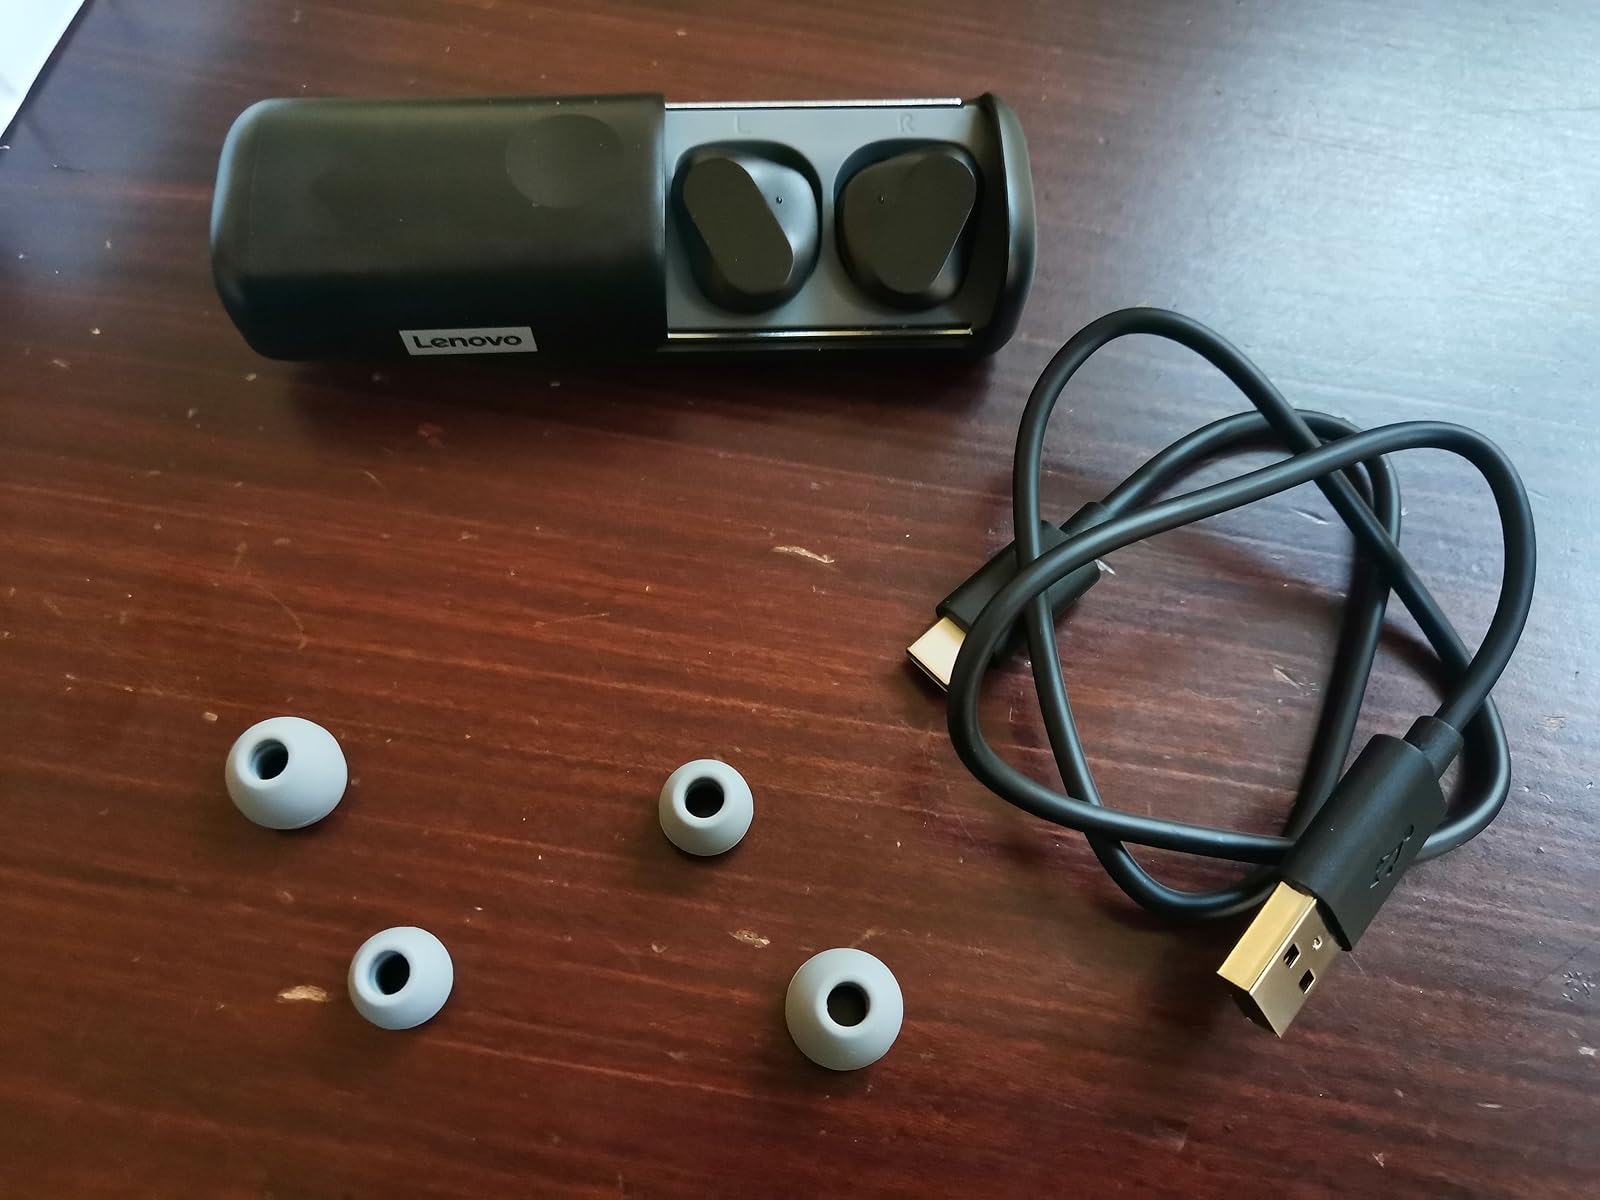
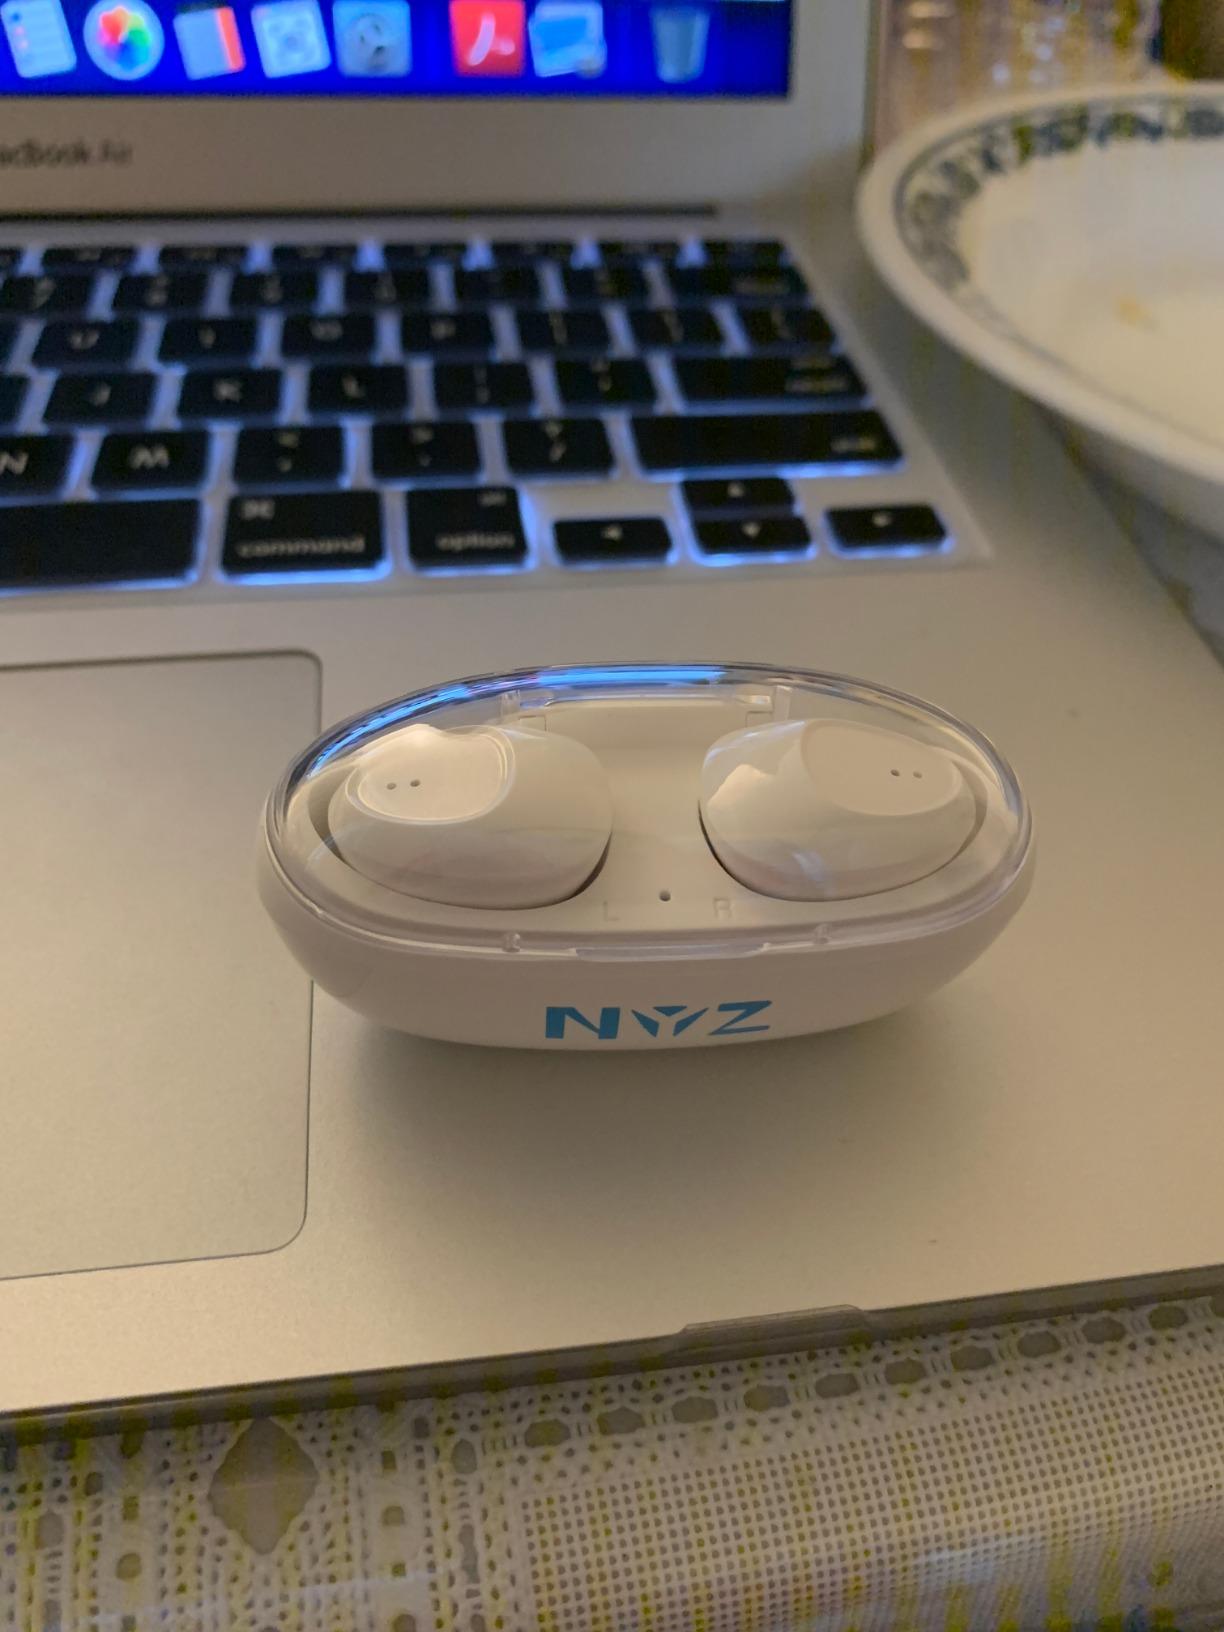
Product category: earbuds
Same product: no